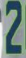
Number: 2